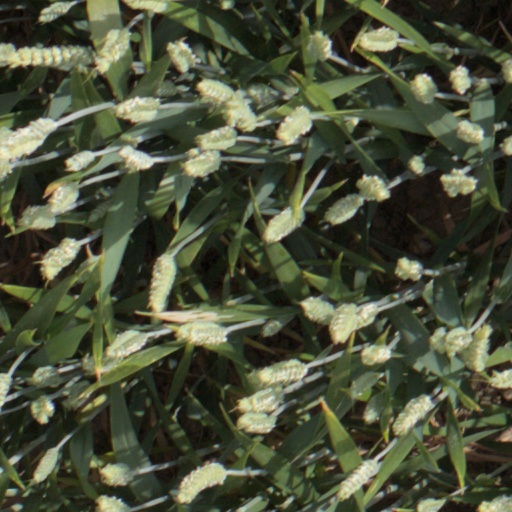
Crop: wheat